20th CBRNE Command

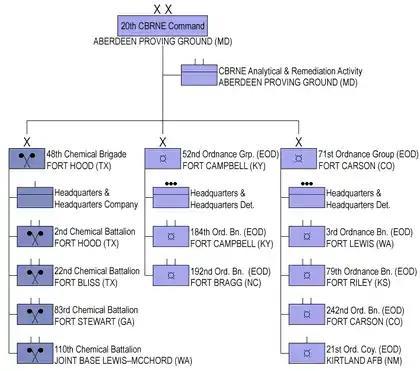
20th CBRNE Command Structure 2021

The 20th CBRNE Command is host to all three of the Department of Defense's specialized non-SOF nuclear disablement teams, all of which are stationed at Aberdeen Proving Ground. The NDTs directly contribute to the nation’s strategic deterrence by staying ready to exploit and disable nuclear and radiological Weapons of Mass Destruction infrastructure and components to deny near-term nuclear and radiological capability to adversaries. NDTs also serve on the FBI-led National Technical Nuclear Forensics Ground Collection Task Force, which stays ready to conduct post-blast nuclear forensics. The NDTs have previously trained with Army Rangers from the 75th Ranger Regiment, and Special Forces operators from 5th Special Forces Group during combat training center rotations.